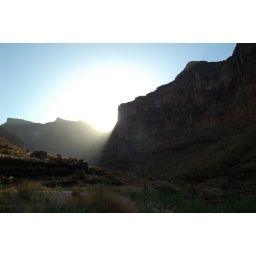
Morning sunbeams scream through the gaps in the canyon walls at Below Fossil Camp (X - mile 125)